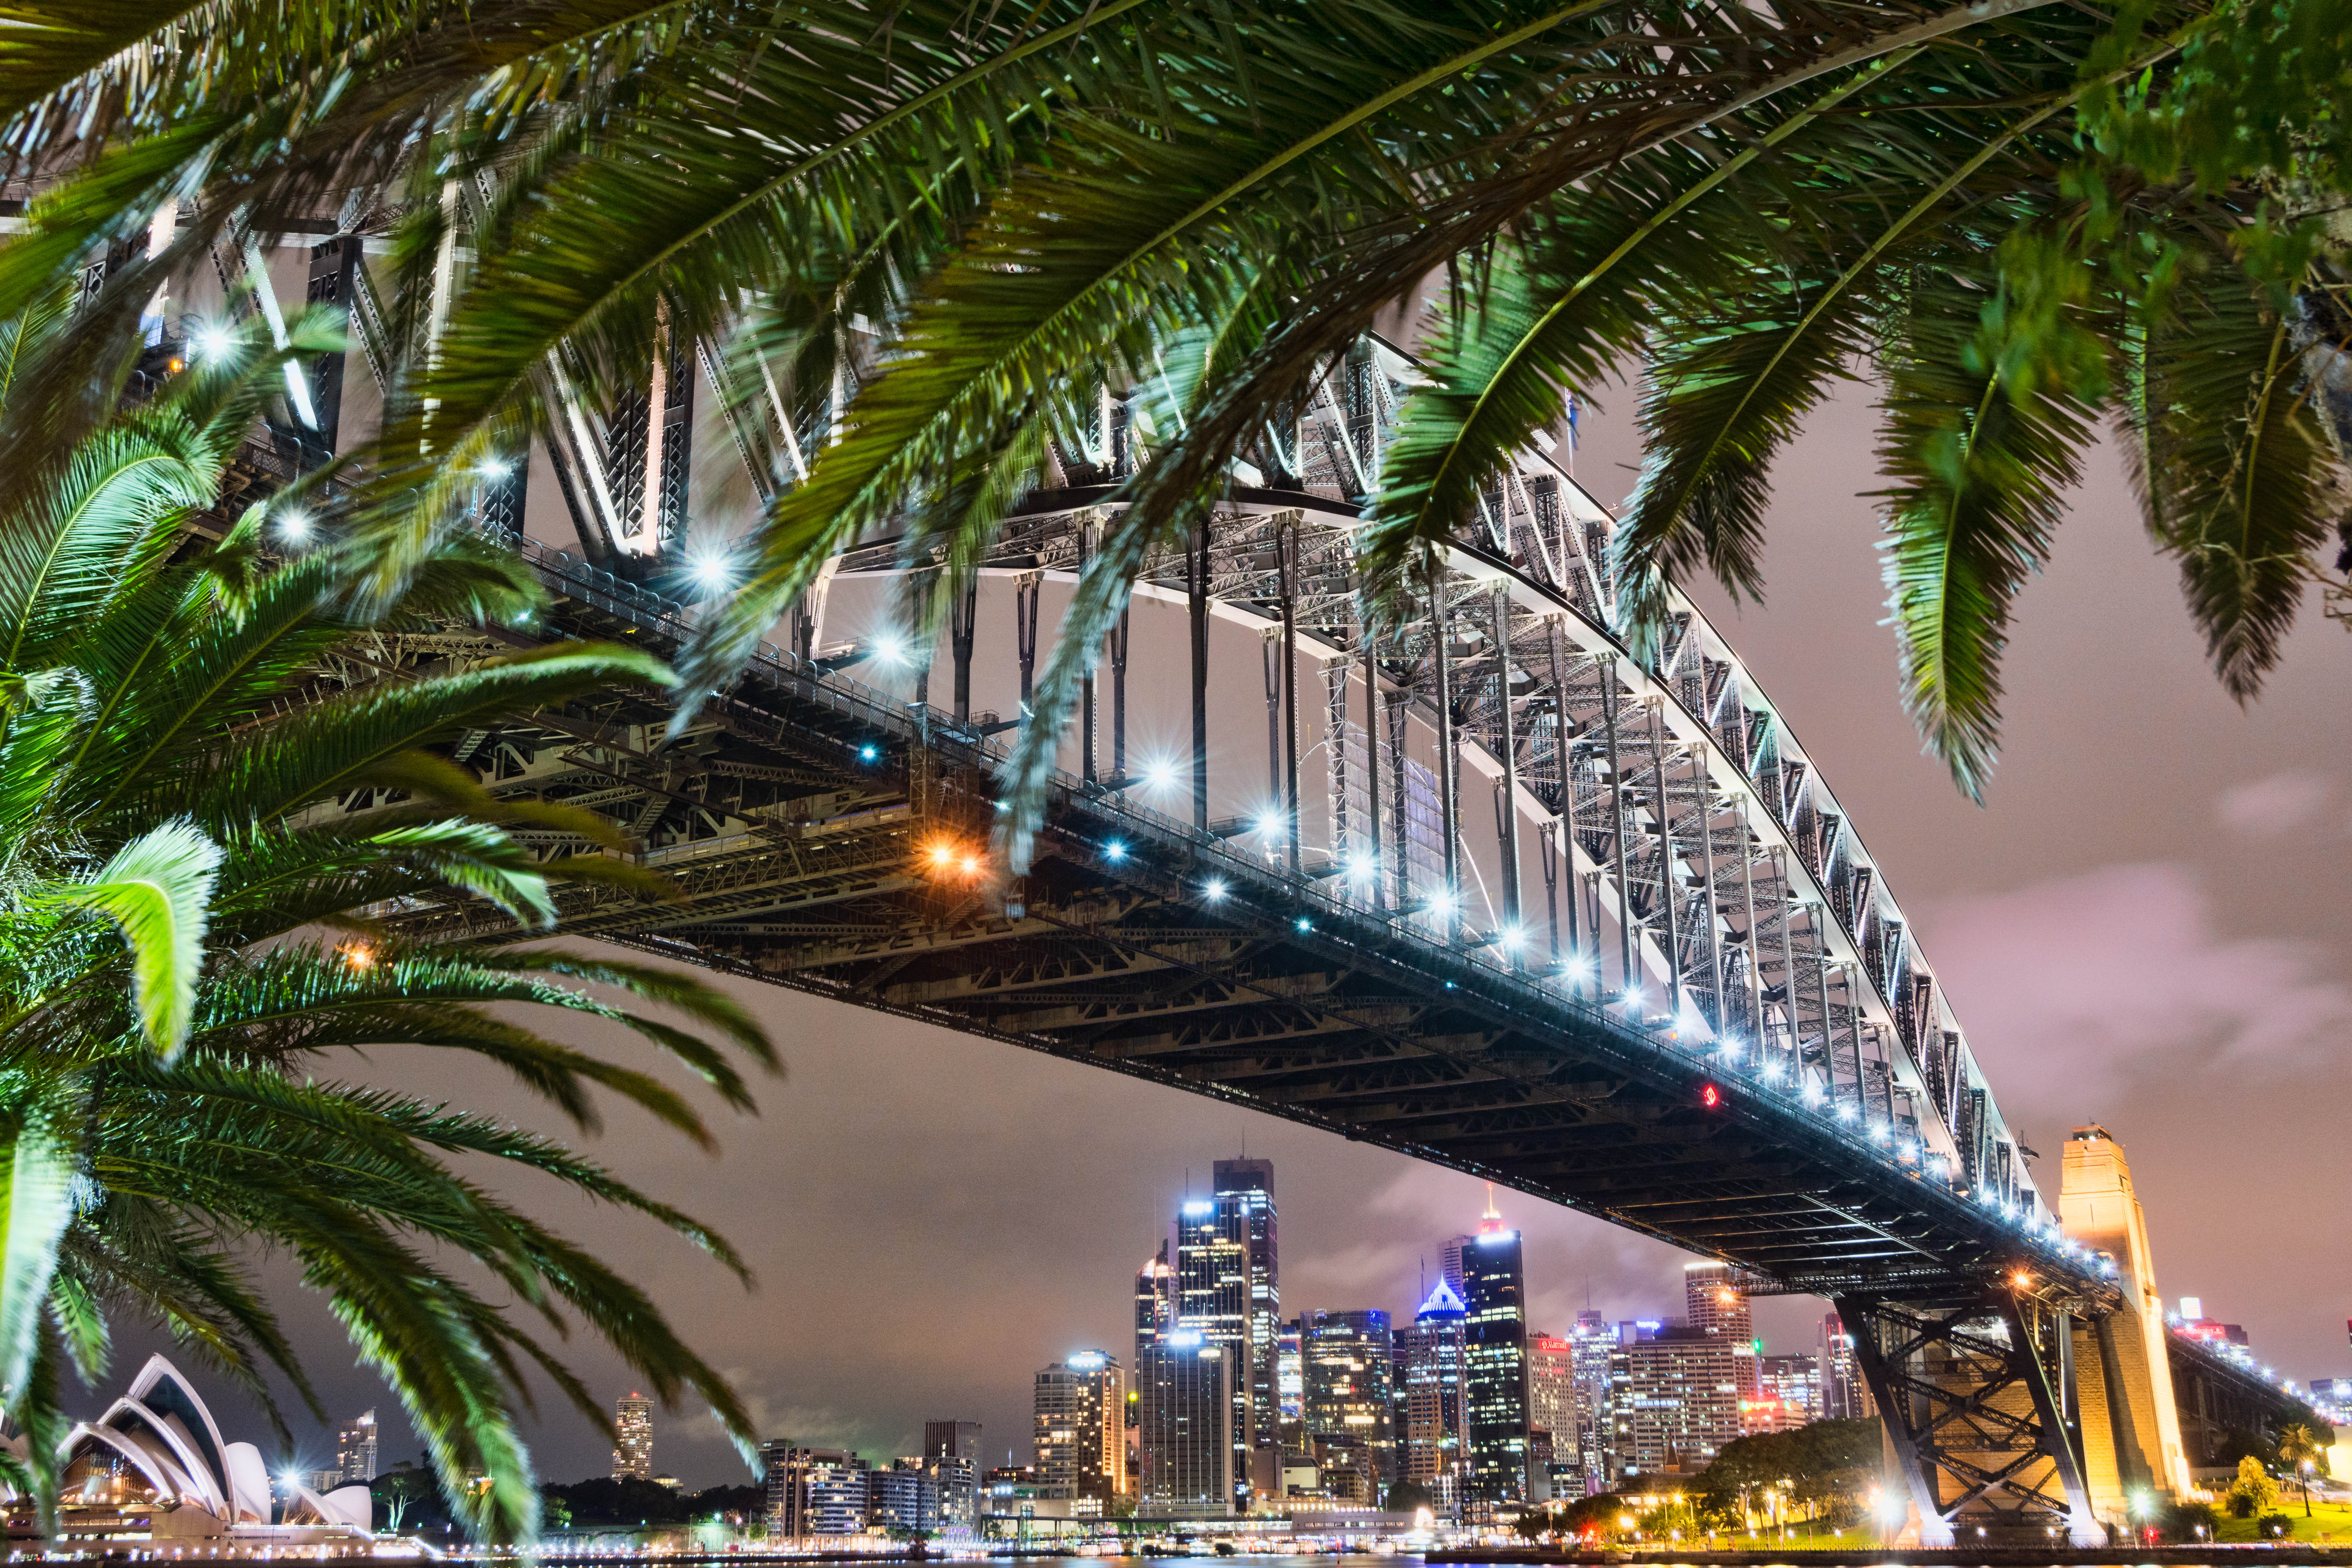
view, city, jungle, sydney, harbour, australia, resort, sydneyoperahouse, palmtrees, sydneyharbourbridge, sydneyharbour, tropics, harbourbridge, arecales, palm family